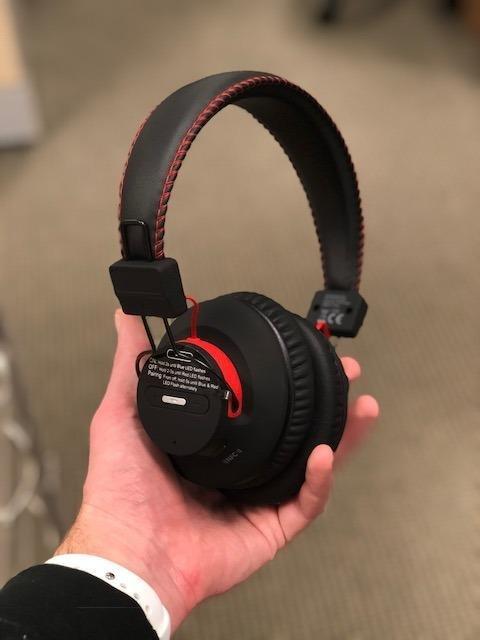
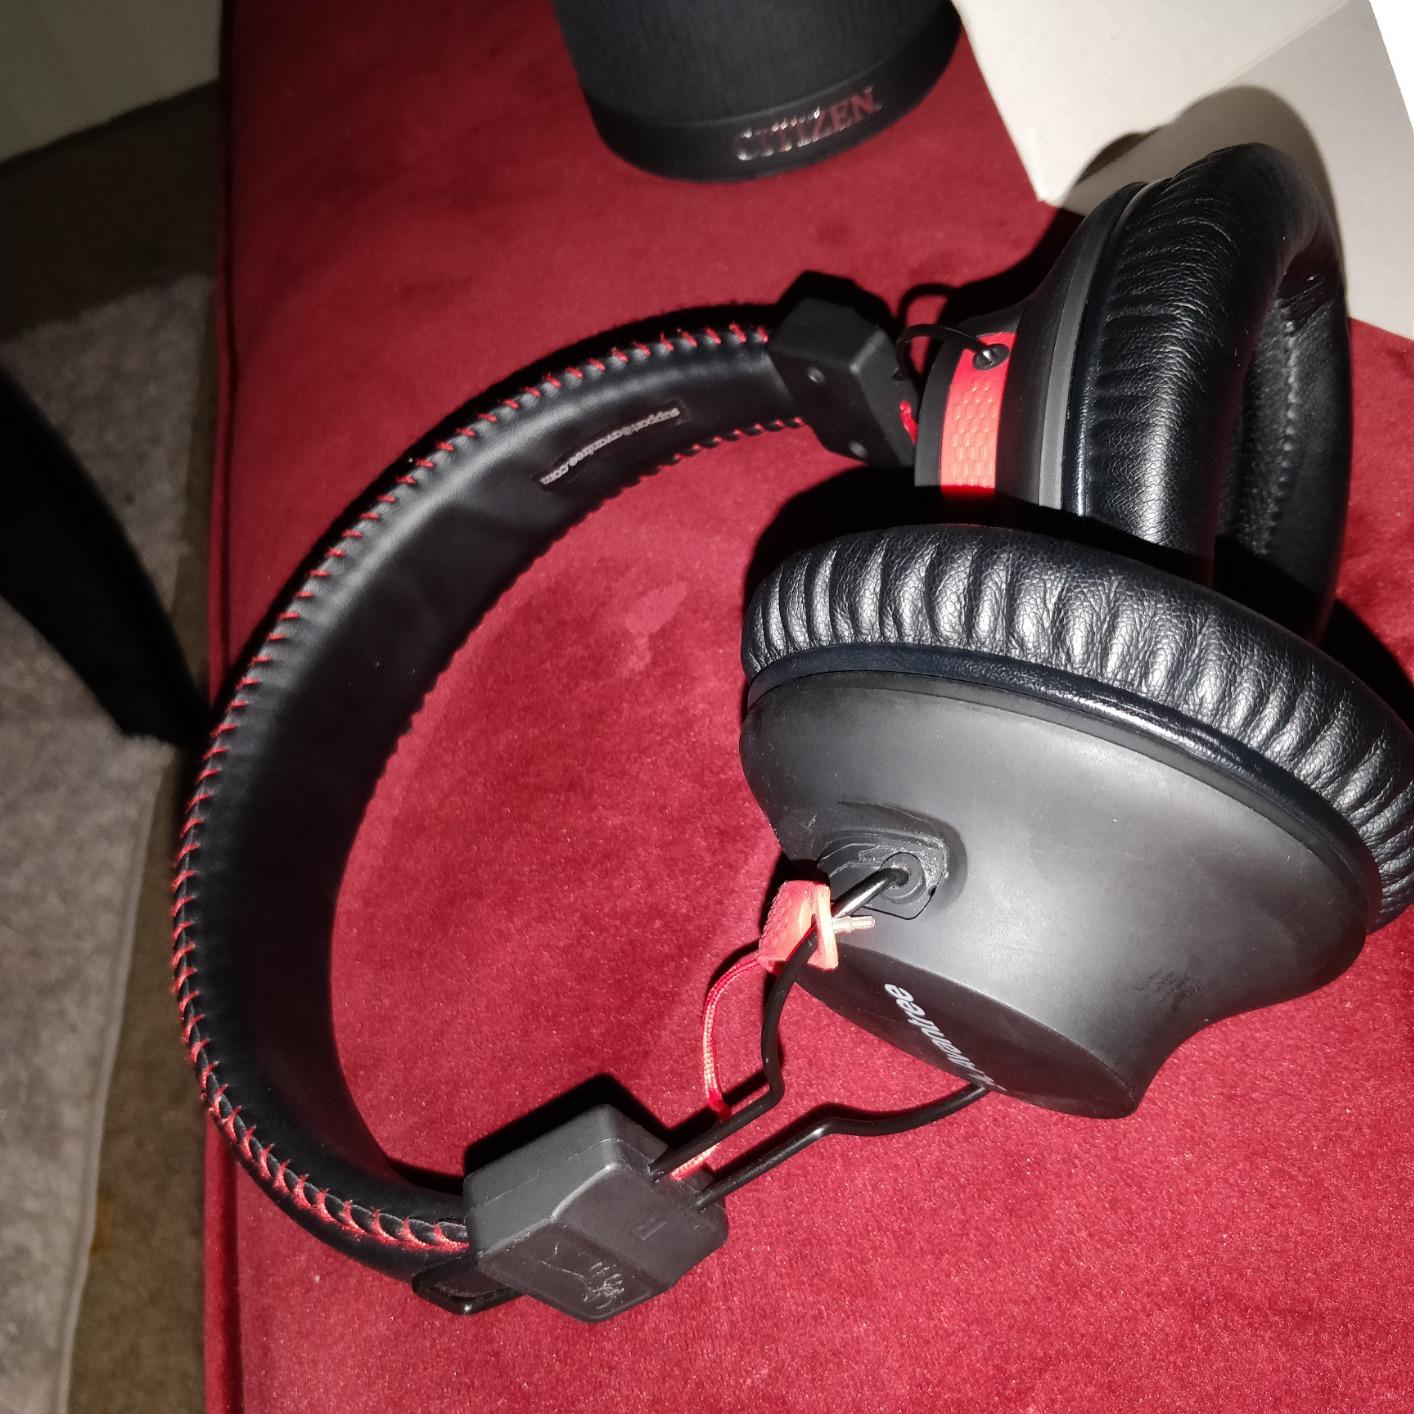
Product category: headphones
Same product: yes